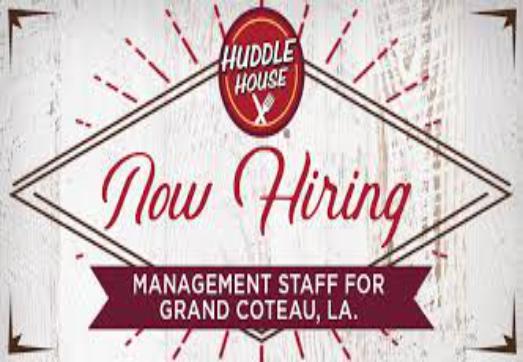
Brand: Huddle House
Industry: Food